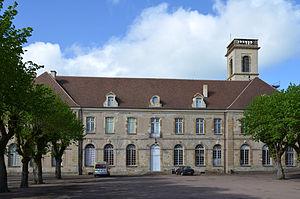
Abbaye St Leonard a Corbigny, Nièvre, France
Corbigny est une commune française peuplée d'environ 1 600 habitants, située dans le département de la Nièvre en région Bourgogne-Franche-Comté. Ses habitants sont appelés les Corbigeois.
L'abbaye Saint-Léonard de Corbigny est un monastère de religieux bénédictins de l'ancienne province du Nivernais, sur le finage de Corbigny dans la Nièvre, en Bourgogne. Il dépend de l'ancien diocèse d'Autun et de l'actuel diocèse de Nevers. Il est bâti sur un monticule à 195 mètres d'altitude, dans la vallée de l'Anguison au nord de la ville, à la jonction des routes de Nevers à Dijon et de Clamecy à Luzy.
Cet article recense les monuments historiques de la Nièvre, en France.